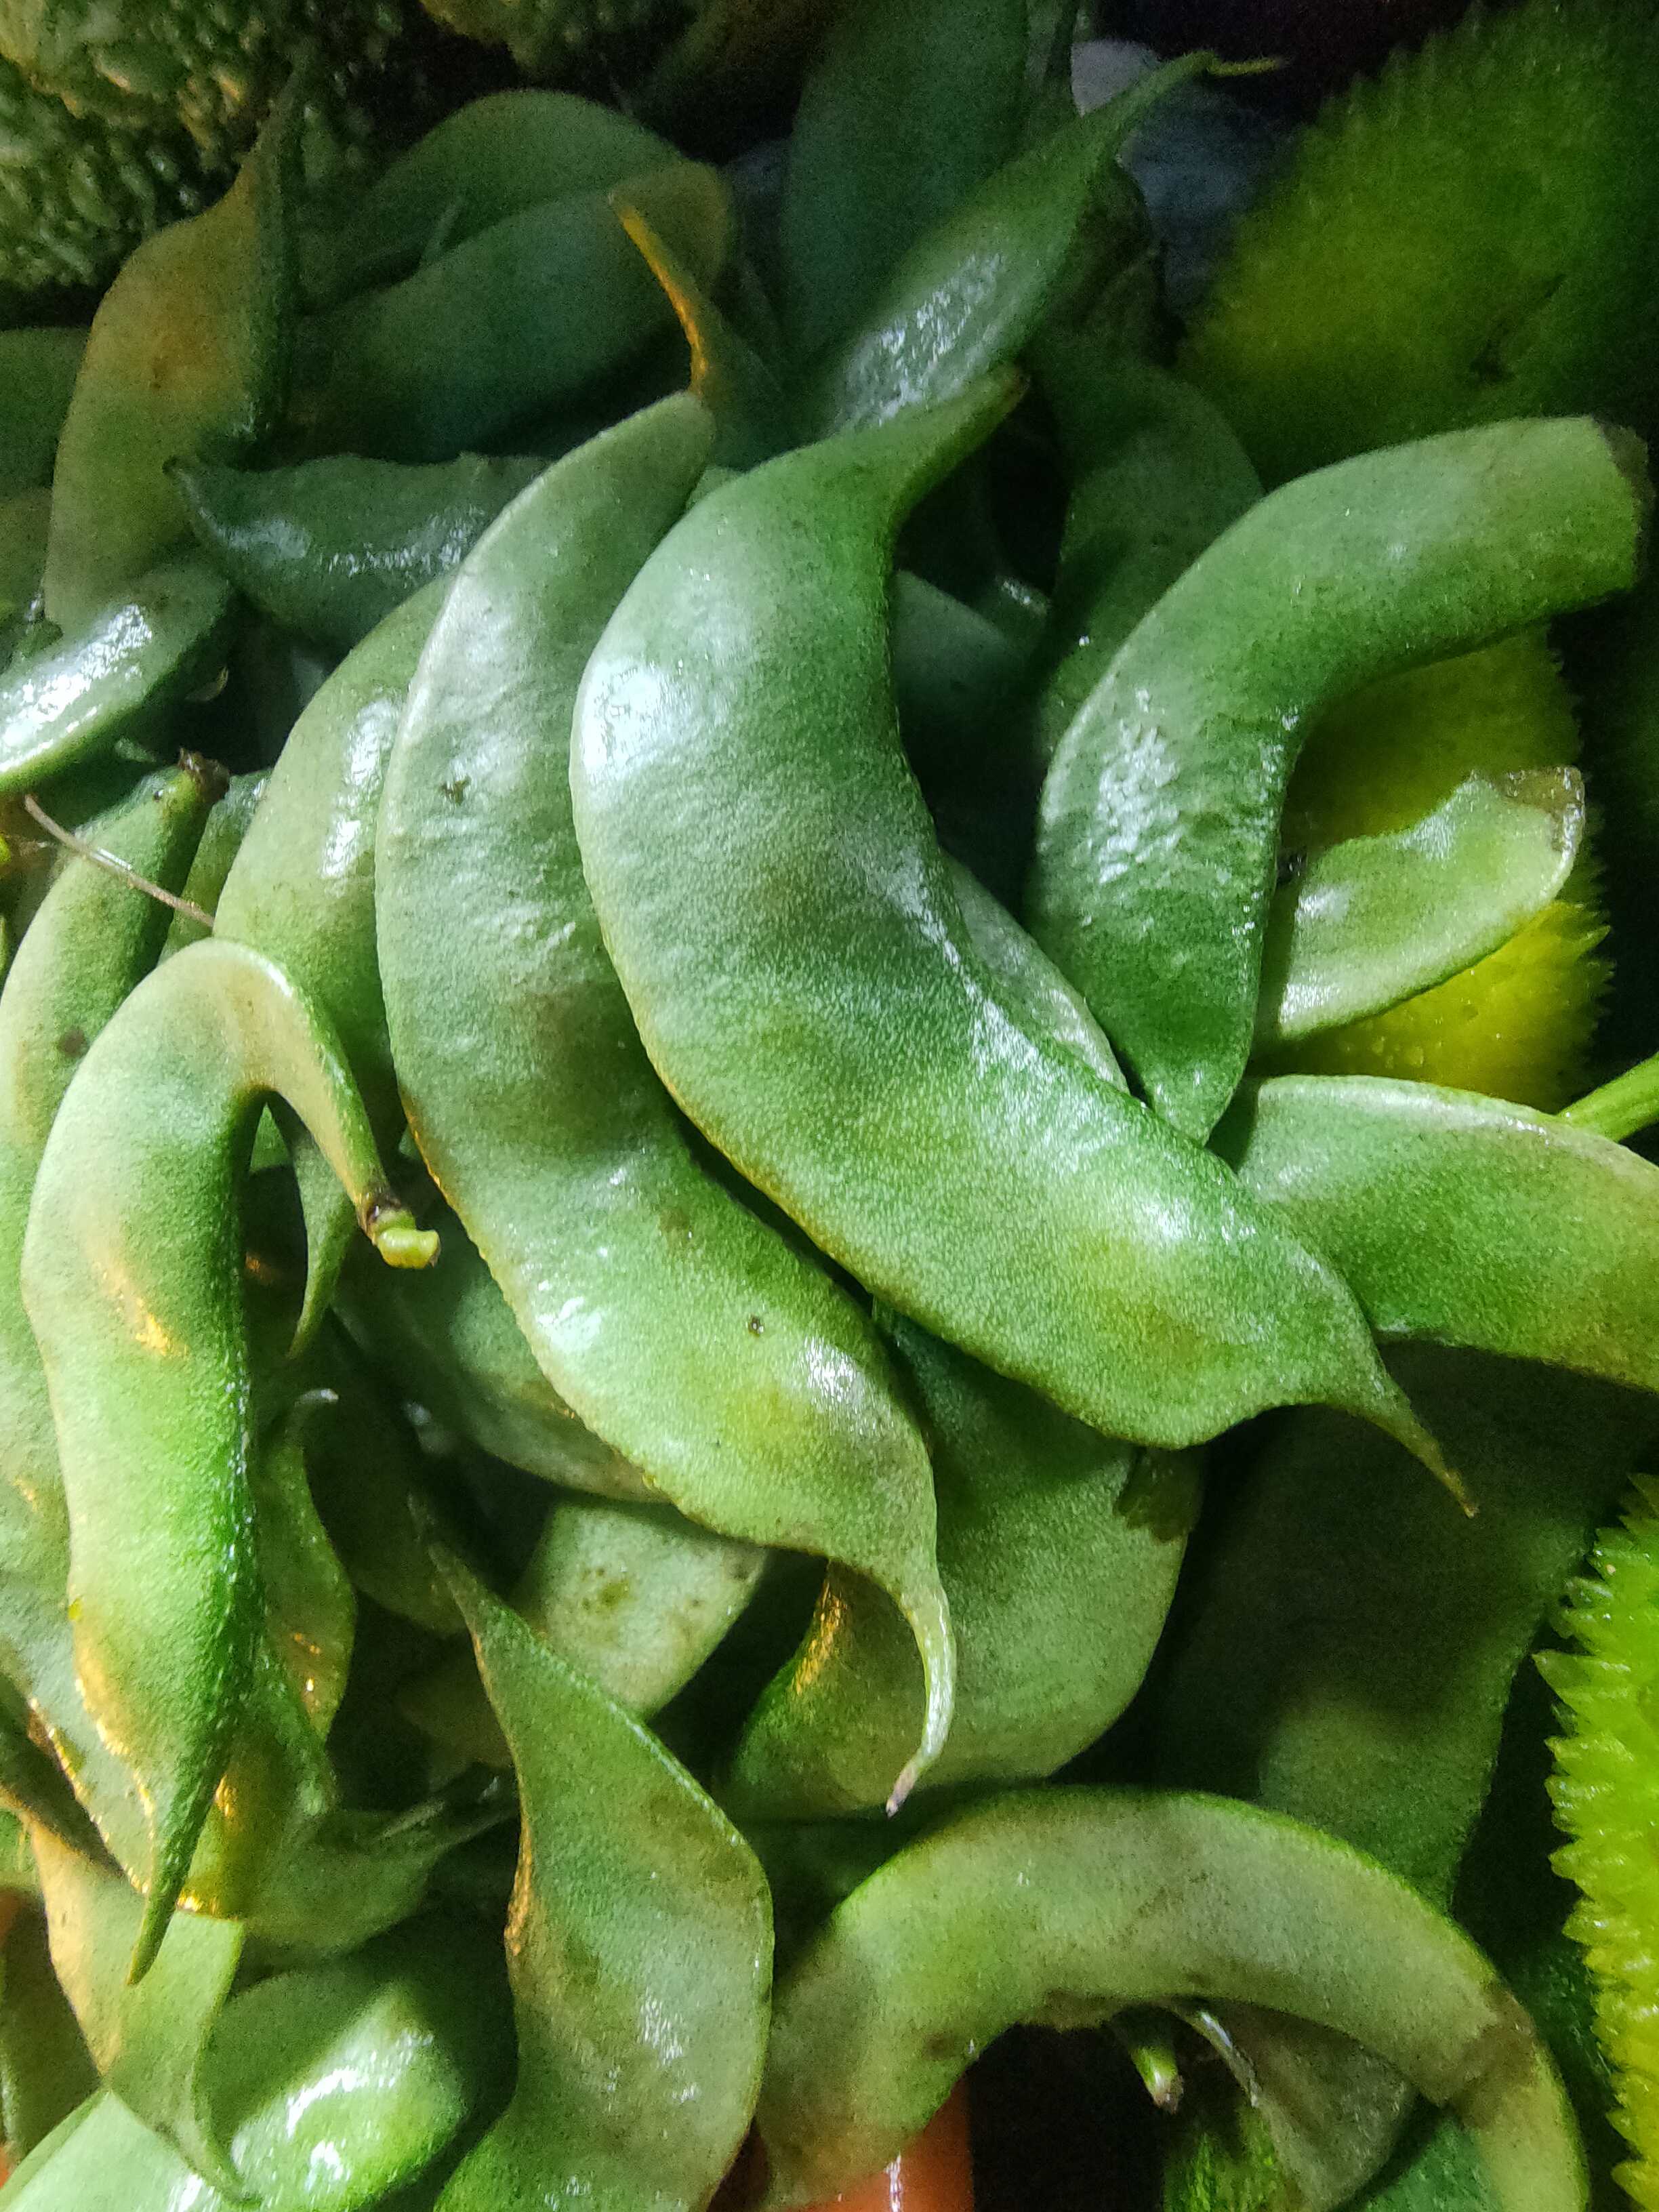
Label: Lablab purpureus